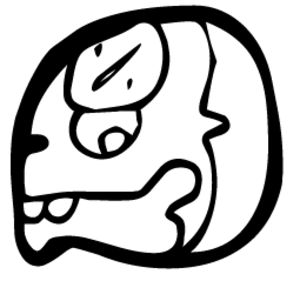
Le calendrier Tzolk'in est basé sur un cycle de 13 × 20 = 260 jours à caractère divinatoire et religieux du calendrier maya.